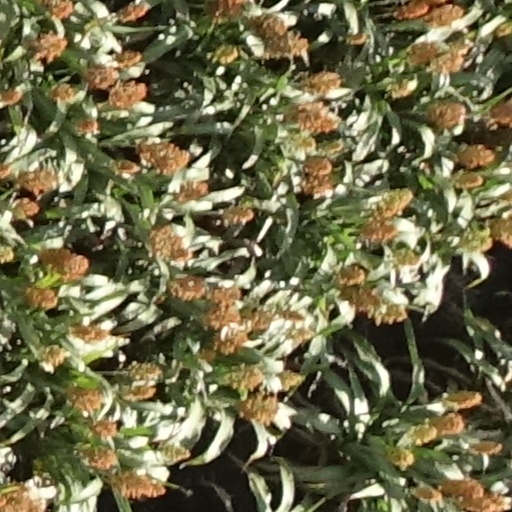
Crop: sorghum